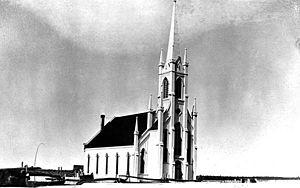
Église presbytérienne, Bass River, 1886. Archives provinciales du Nouveau-Brunswick, numéro P204-309.
La paroisse de Weldford est à la fois une paroisse civile et un district de services locaux canadien un district de services locaux du comté de Kent, au Nouveau-Brunswick.